The Heart of Gaming

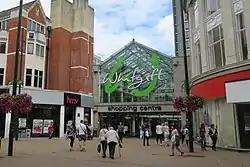
The Heart of Gaming moved to the Whitgift Centre in Croydon in 2017

The Acton venue was closed when its lease expired, and in April 2017 the arcade reopened in the Whitgift Centre in Croydon.